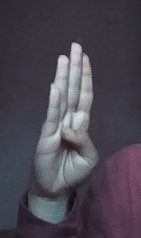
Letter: kaaf